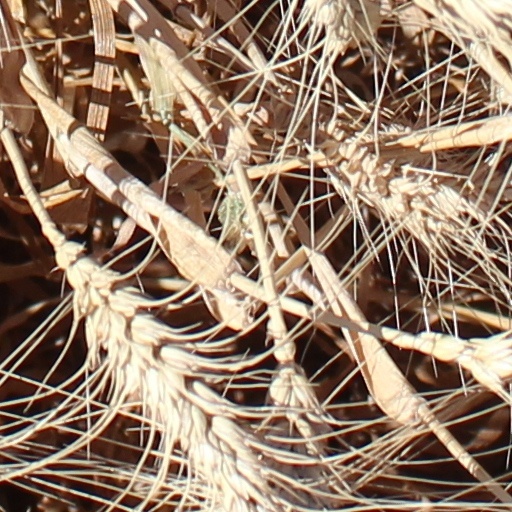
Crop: wheat